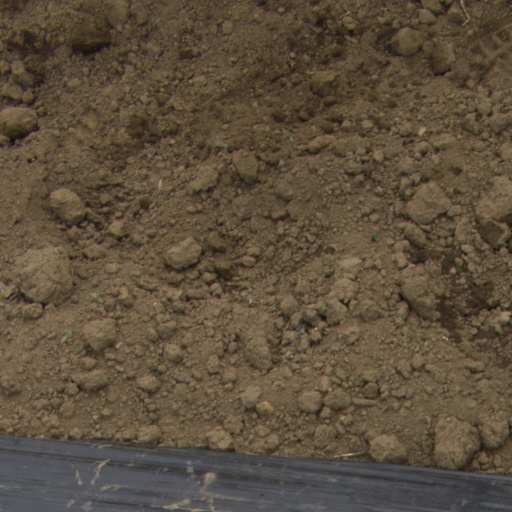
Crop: Jerusalem artichoke